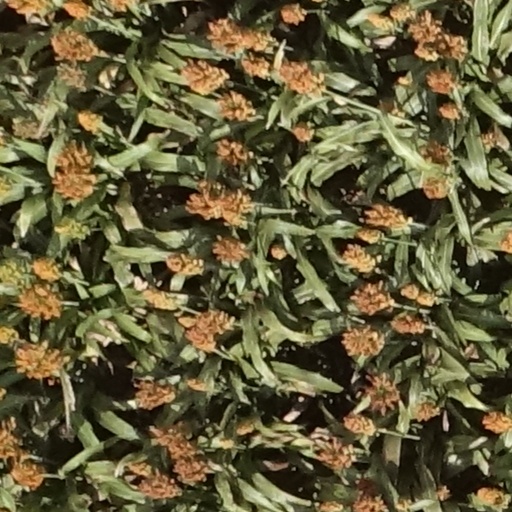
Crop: sorghum